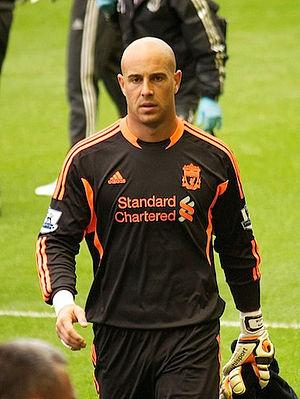
José Manuel Reina Páez dit Pepe Reina, né le 31 août 1982 à Madrid, est un footballeur international espagnol évoluant au poste de gardien de but à la Lazio Rome.